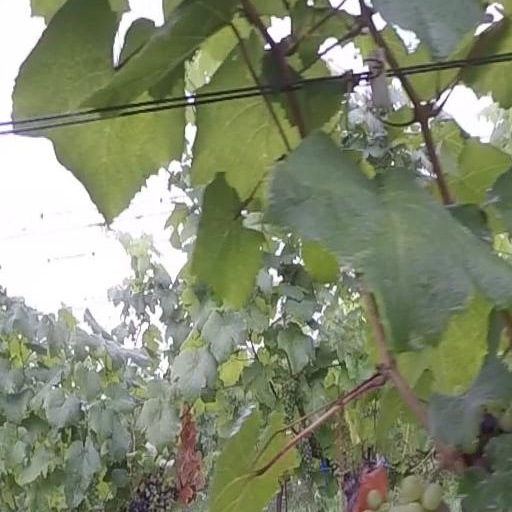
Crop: grape